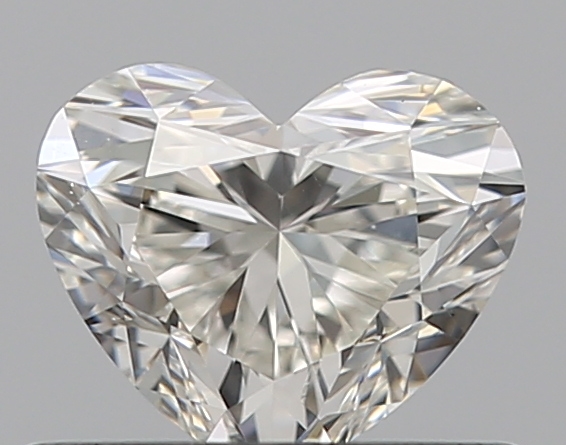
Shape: heart
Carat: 0.51
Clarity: VS2
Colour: I
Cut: EX
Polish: EX
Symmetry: VG
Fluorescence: F
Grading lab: GIA
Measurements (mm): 4.67 x 5.56 x 3.3